Islam and cats

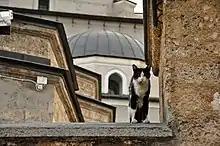
Feral cat in the courtyard of Gazi Husrev-beg Mosque in Sarajevo, Bosnia and Herzegovina

The cat is considered "the quintessential pet" by many Muslims, and is admired for its cleanliness.